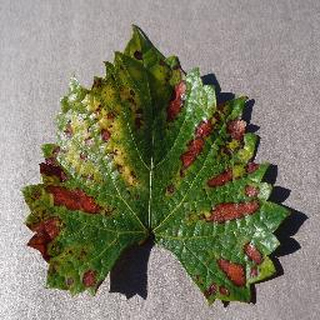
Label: grape_esca_black_measles